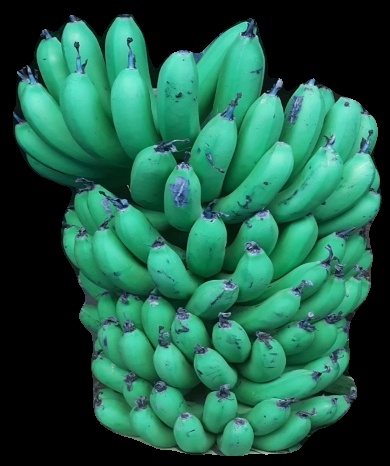
Variety: pachbale
Grade: grade1